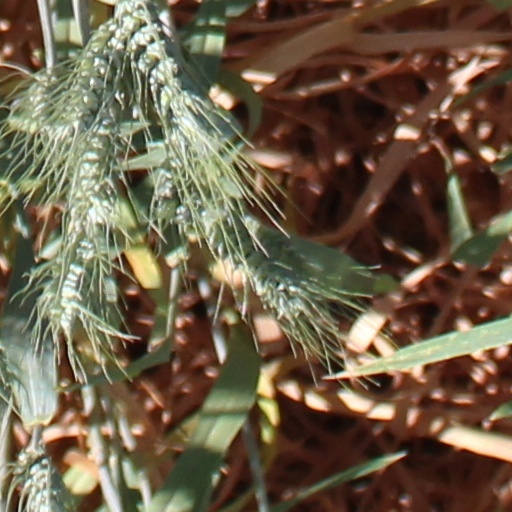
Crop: wheat